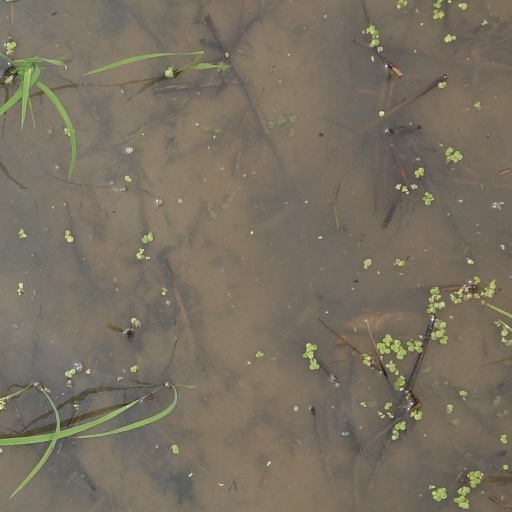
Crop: rice